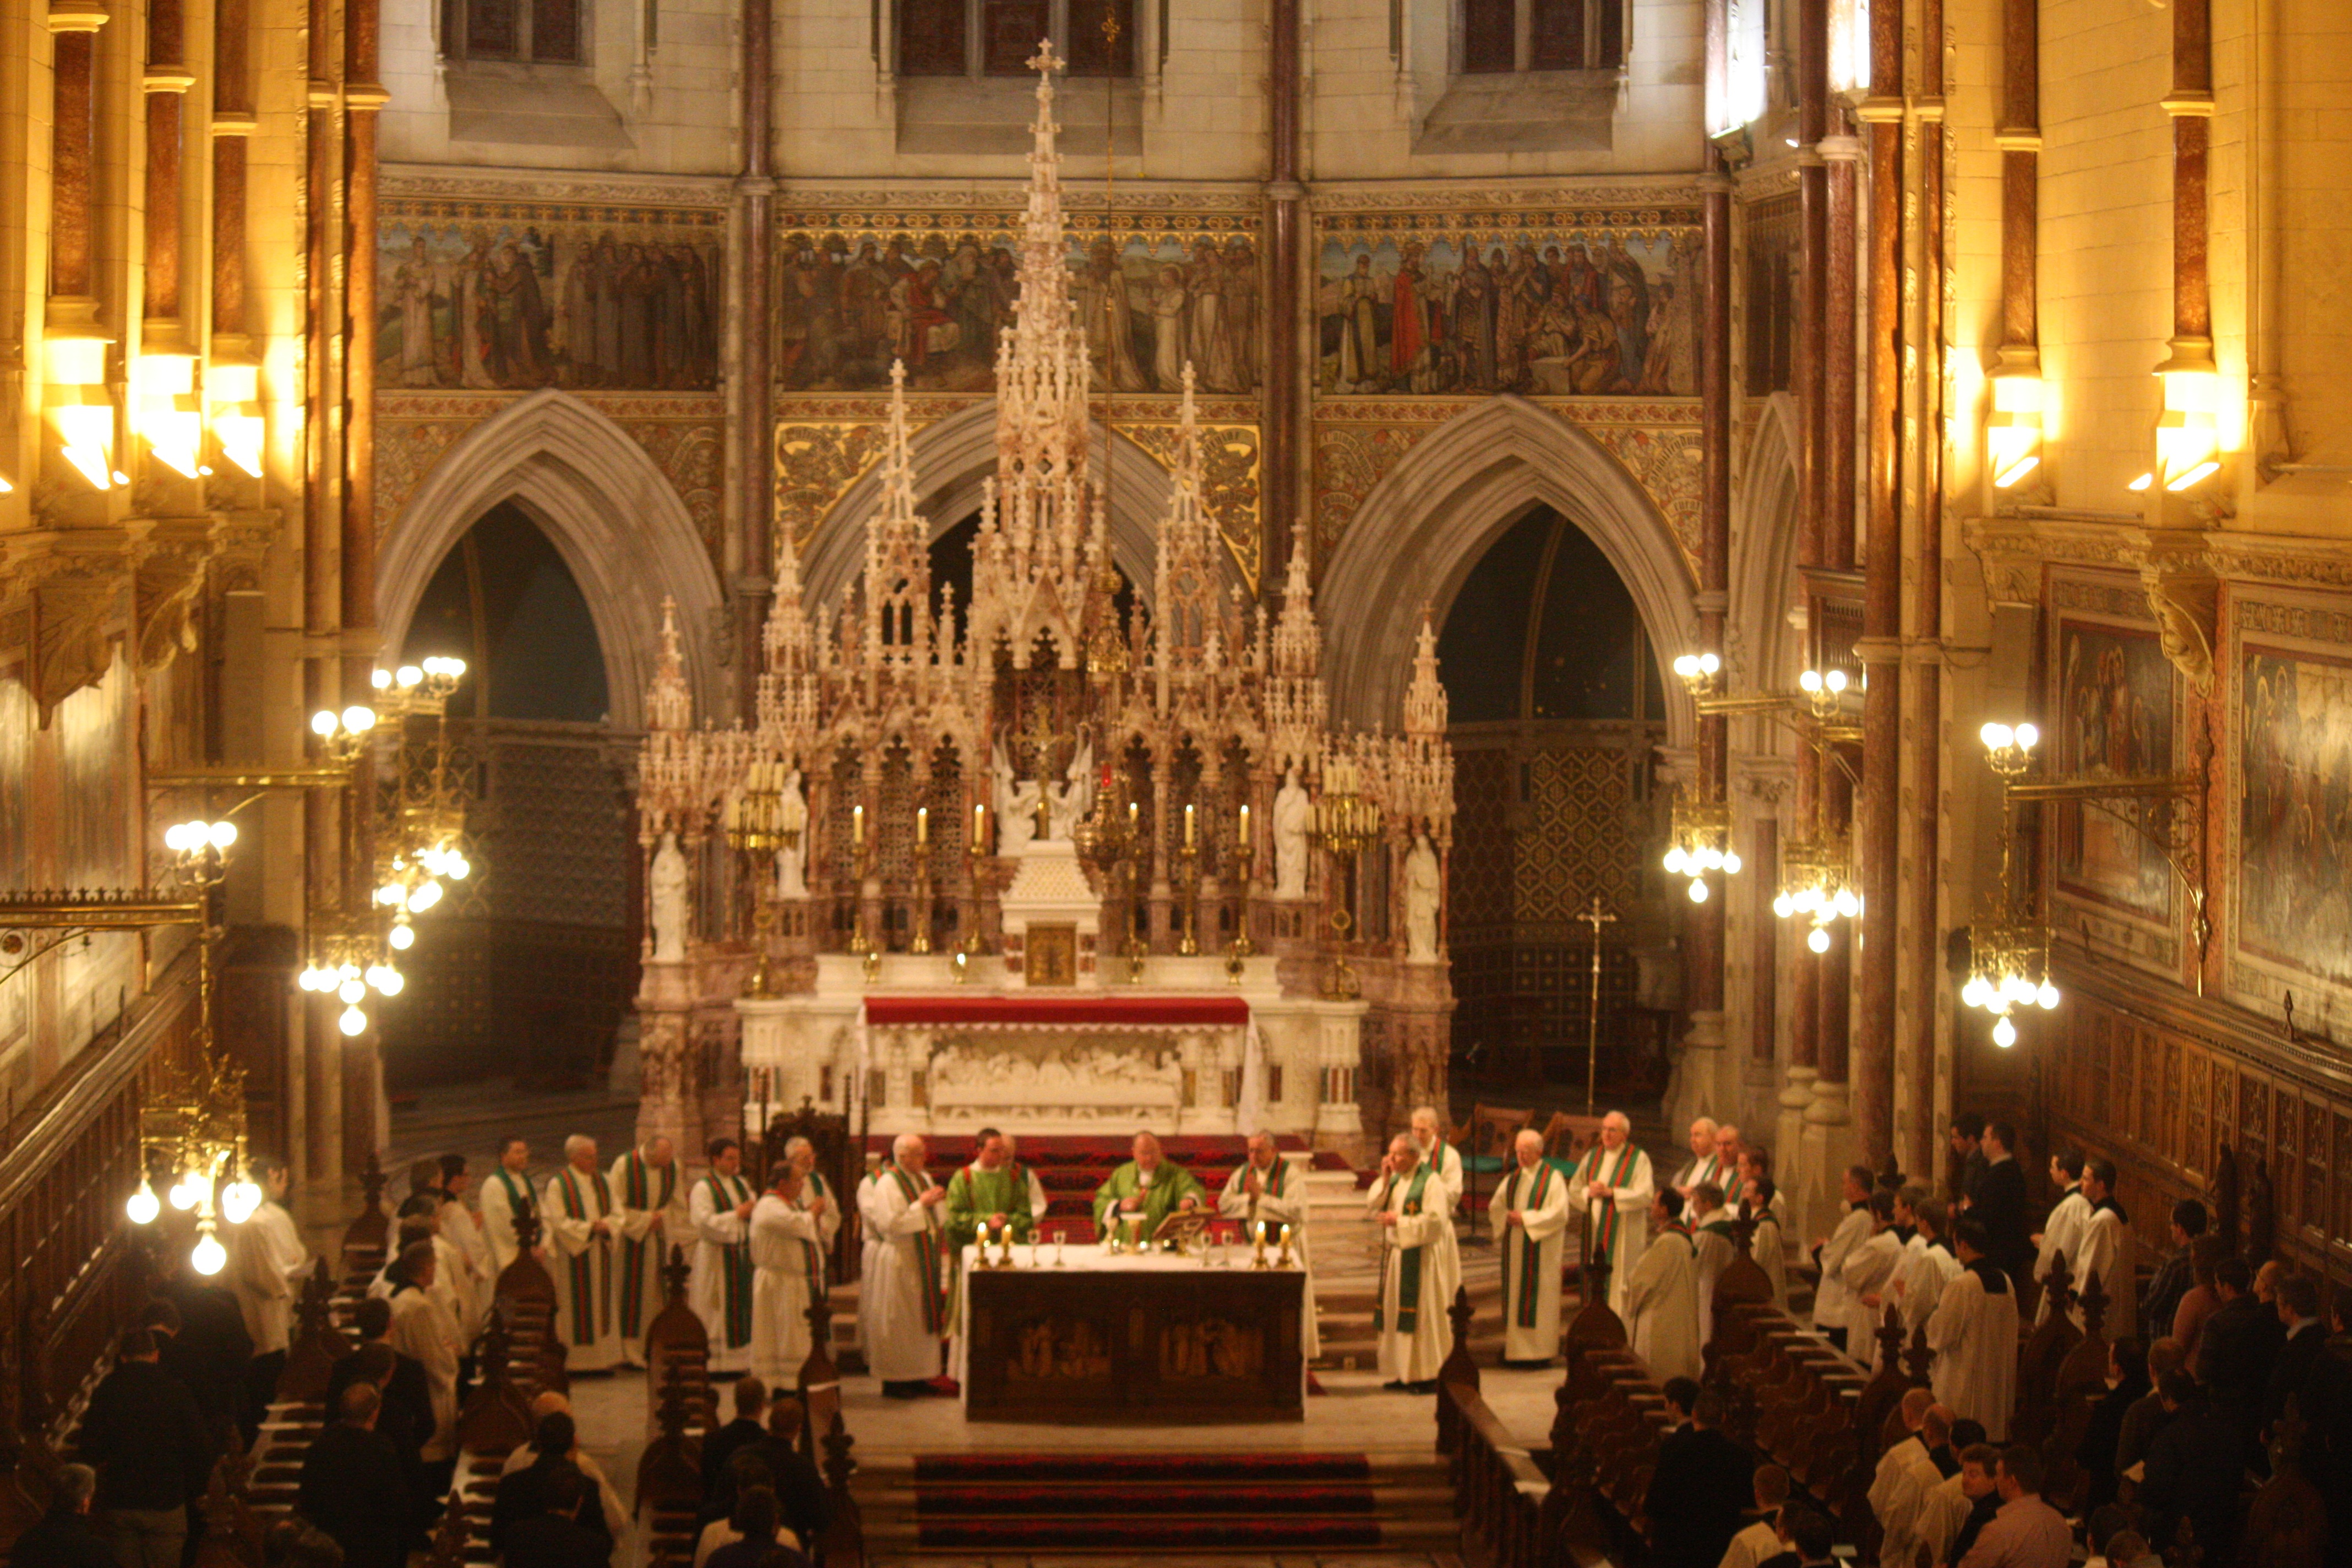
church, cathedral, place of worship, altar, basilica, st patrick's college, irish seminary mass, catholic mass celebration, liturgical celebration, maynooth seminary, roman catholic chapel, seminary chapel